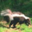
Label: skunk